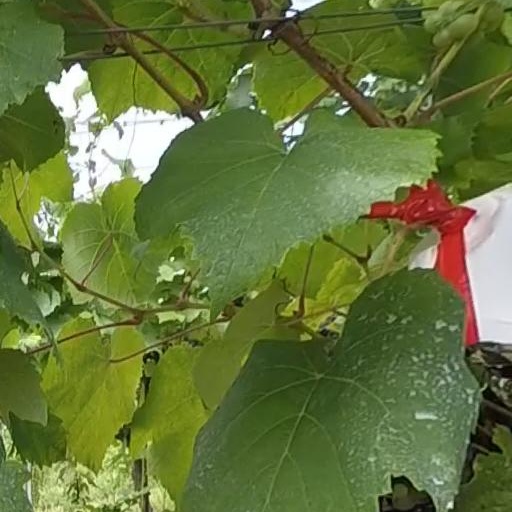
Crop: grape